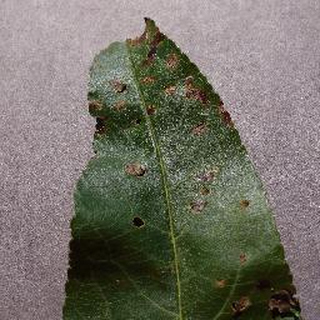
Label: peach_bacterial_spot